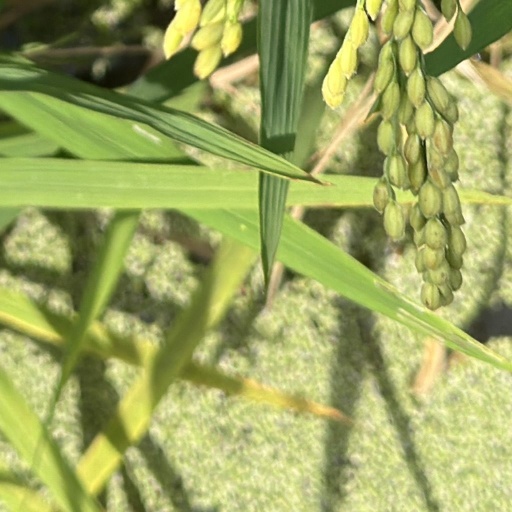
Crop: rice